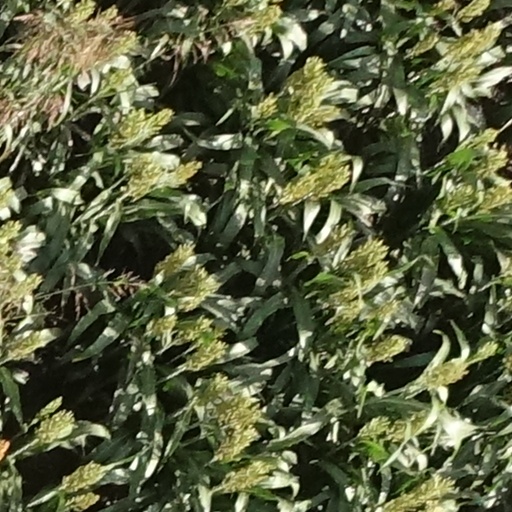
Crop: sorghum